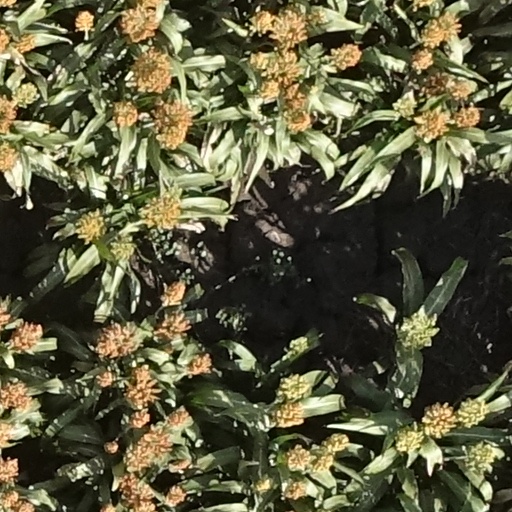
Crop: sorghum